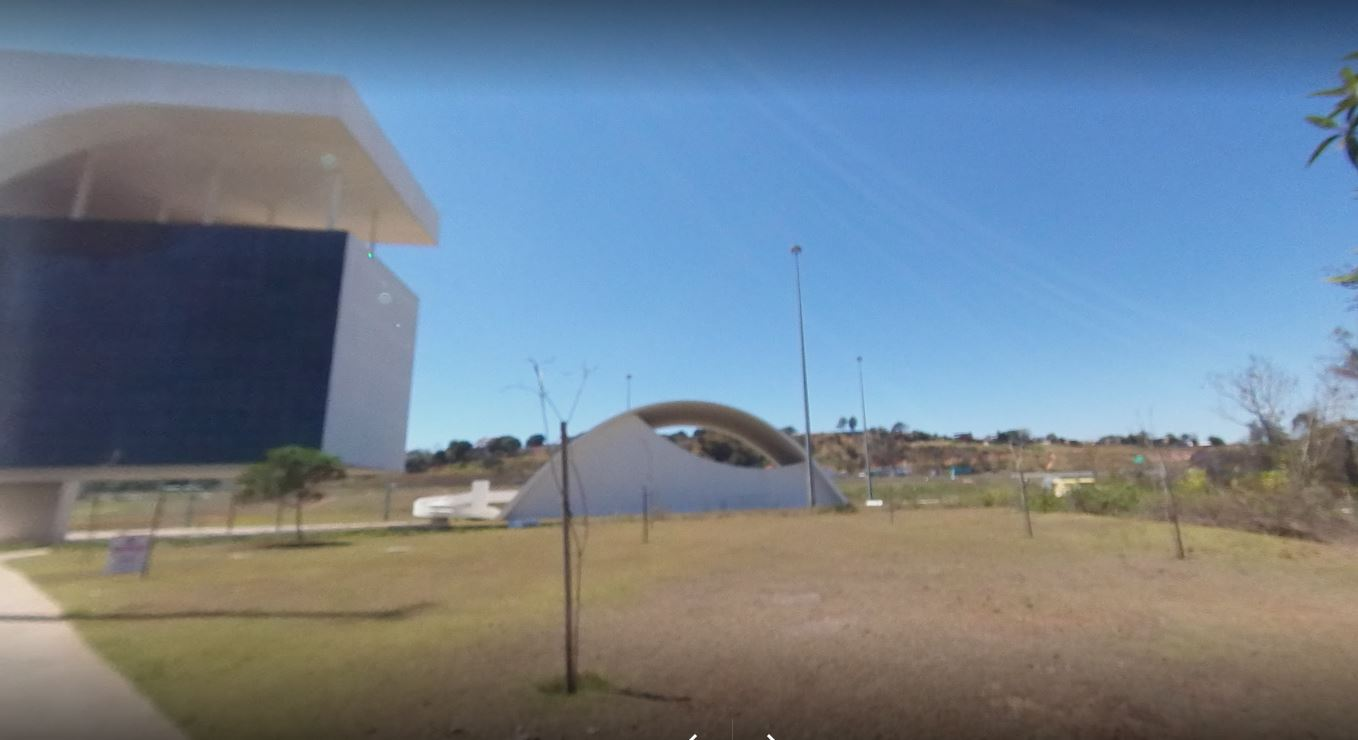
Fire: no
Smoke: no